Town House (Springfield, Illinois)

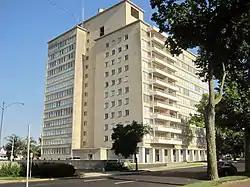

The Town House is a historic apartment building located at 718 S. 7th Street in Springfield, Illinois. The high-rise building is composed of an 11-story section and a 13-story section joined by a 14-story connector. Built in 1958, the International Style building was designed by Chicago architectural firm Shaw, Metz and Dolio. Springfield's Franklin Life Insurance Company underwrote the building; while it was originally intended to serve as employee housing, it quickly became a desirable residence for the general public as well. The building was the first high-rise luxury apartment complex in Springfield and was likely inspired by the earlier Hickox Apartments, a 1920s complex which set standards for luxury apartments in Springfield. It attempted to bring the more urban lifestyle of large Midwestern cities to comparatively smaller Springfield, and early residents boasted of their access to downtown and reduced housework. Shortly after its construction, however, the national trend of dispersed suburban homes made its way to Springfield; as a result, the Town House was the only luxury high-rise apartment ever built in the city.